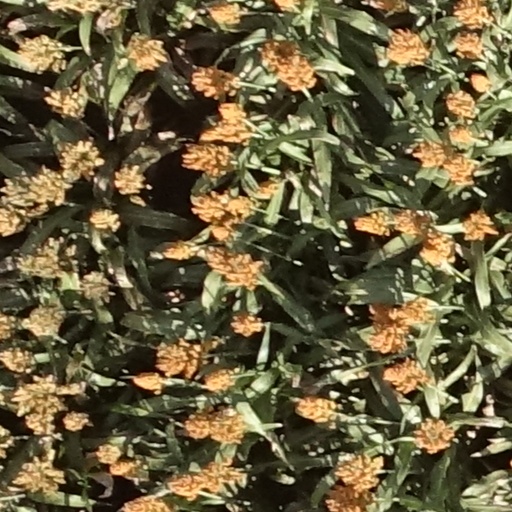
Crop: sorghum